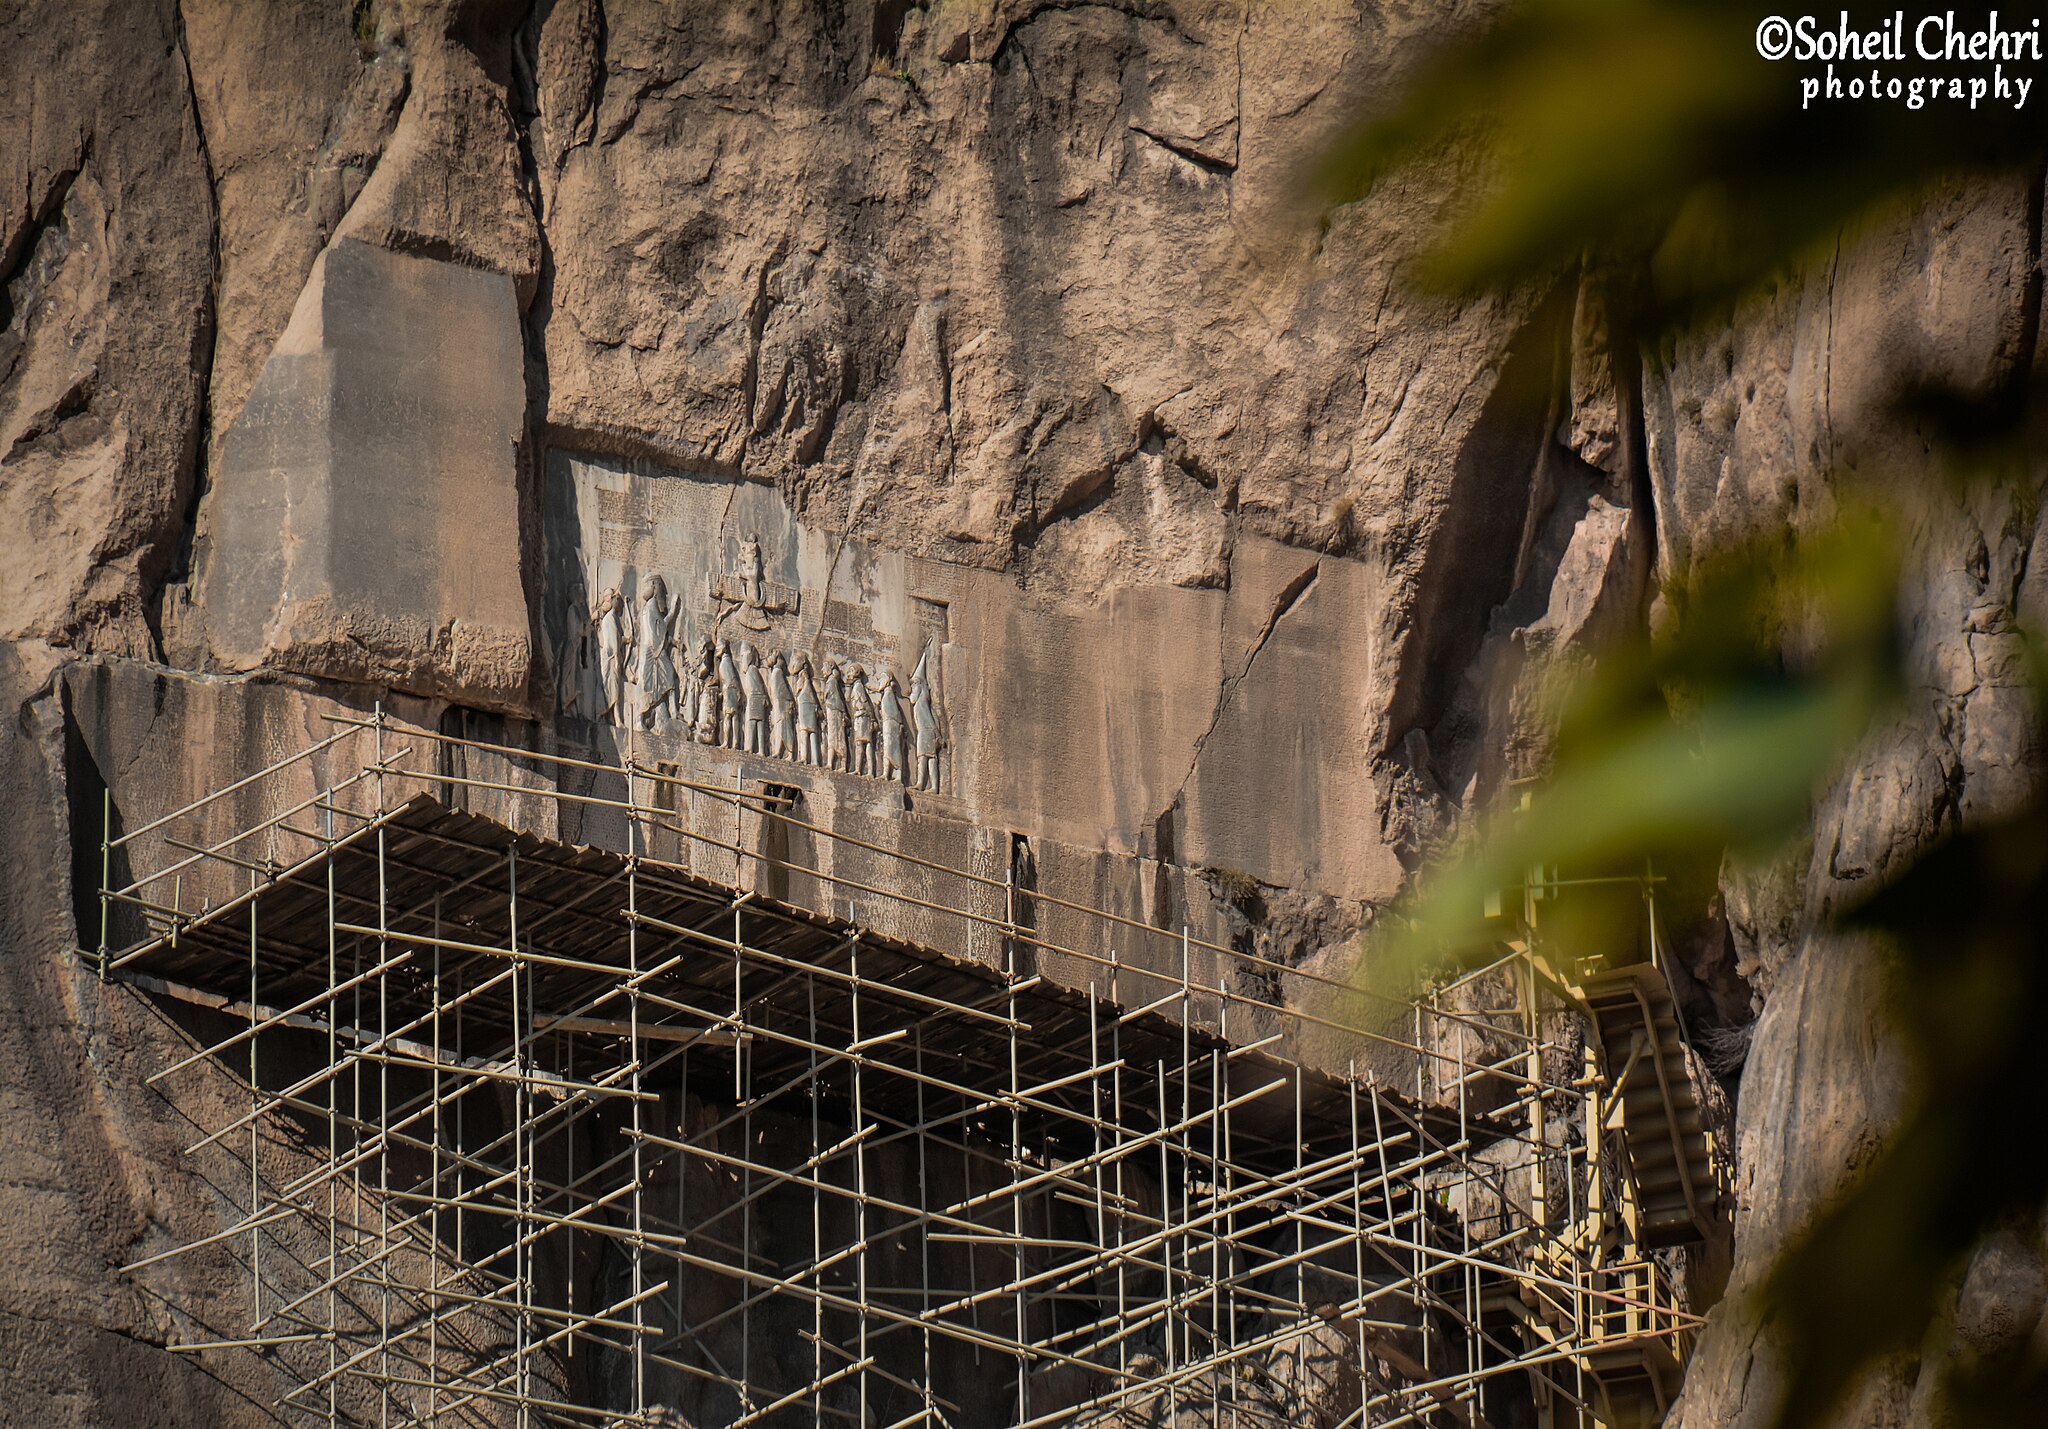
Title: کتیبه داریوش بیستون 2 soheilchehri
Description: کتیبه داریوش بیستون عکاس : سهیل چهری
Date: 2020-11-24 11:10:17
Categories: Behistun Inscription, Self-published work